Tondo (historical polity)

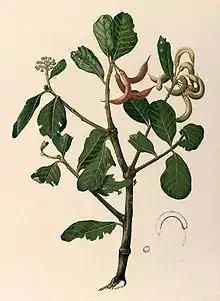
Plate depicting the "tundok" tree ("Aegiceras corniculatum"), from Fray Francisco Manuel Blanco's ""Flora de Filipinas""

As a result of Tondo's history as a center of commerce, it has been referred to by many names by in various texts and languages. It is variously also referred to as Tundo, Tundun, Tundok, Tung-lio, Tundaan, Tunduh, Tunda, or Tong-Lao.